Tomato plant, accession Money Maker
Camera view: tilt-top (135 deg); turntable rotation: 0 degrees
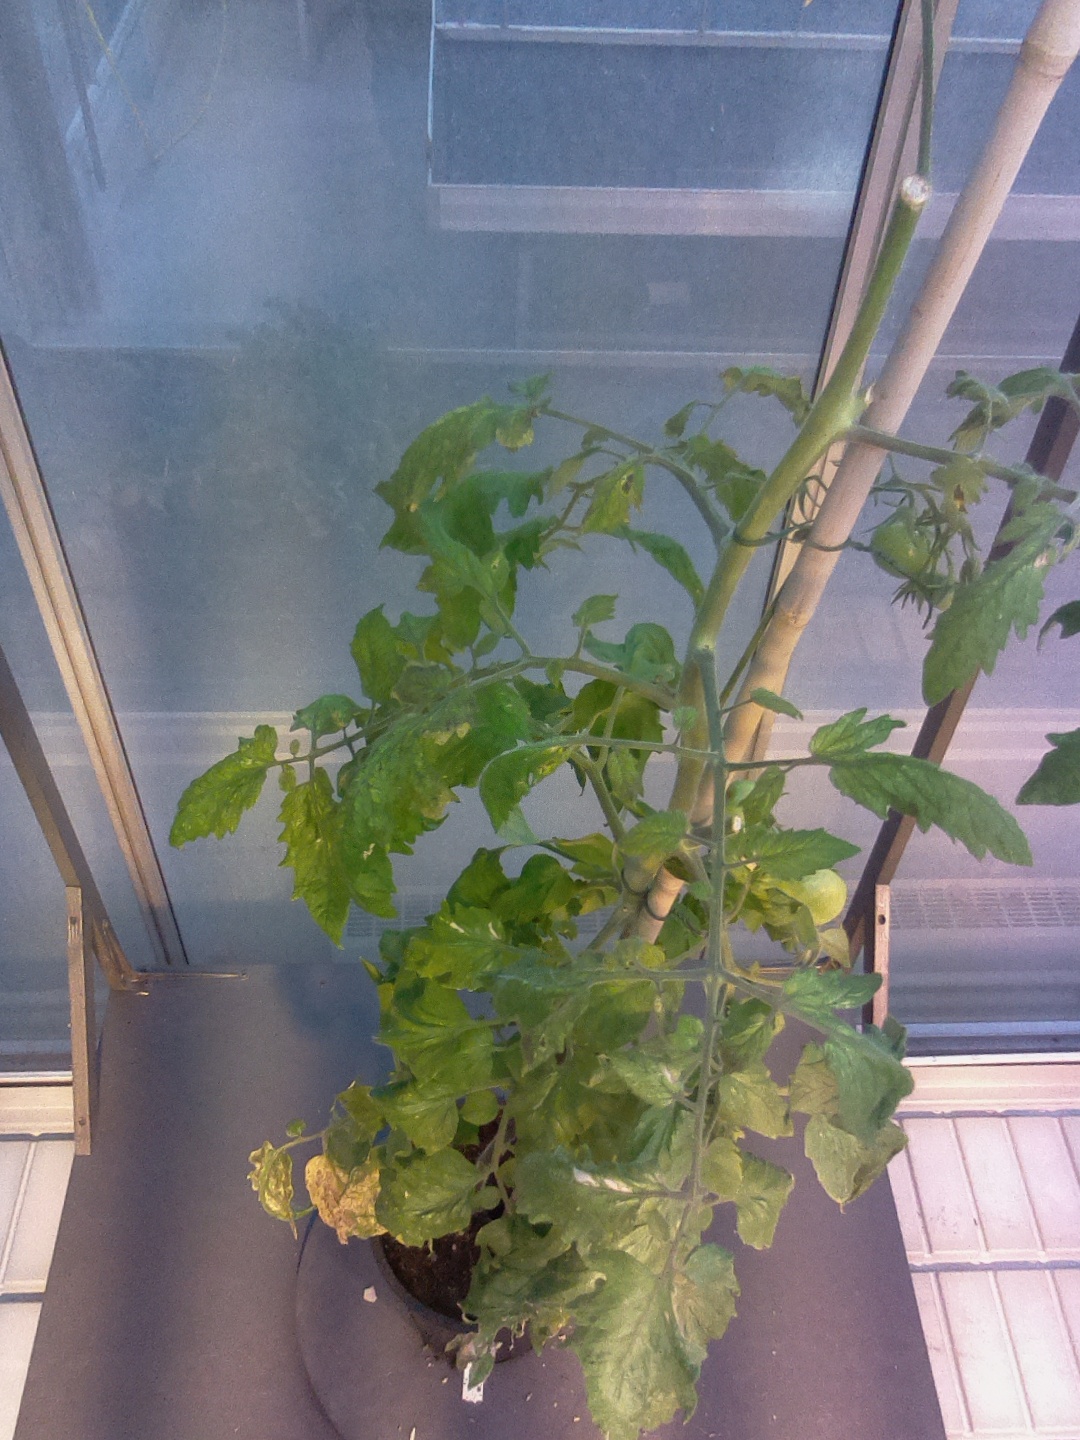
BBCH growth stage 79: 90% -100% of final fruit size